Giosafat Barbaro

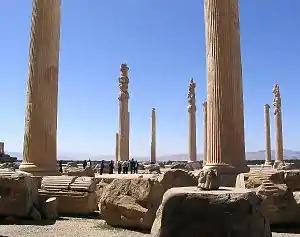
Ruins of the Palace of Apadana, Persepolis

In the fifteenth century Tana was a modestly-sized town mostly or entirely surrounded by walls with towers. Commercial rivals Genoa and Venice fortified their sections of the town. Byzantine and Russian quarters were near the Orthodox Church of St. Nicholas. There were Jewish and Zichian quarters as well. Barbaro owned a house inside the town of Tana. The main source of income that Barbaro mentions are fisheries, located about 40 miles up the Don River from Tana. These fisheries (peschieres) were built along sections of the river bank where fish were caught and salted and caviar was prepared. Barbaro probably visited his peschieras often, in order to monitor the workers and ship the product back to Tana for transport back to Venice. Barbaro also appears to have traded in precious stones, trading with Tatar merchants whose wares appear to have come from as far as China.